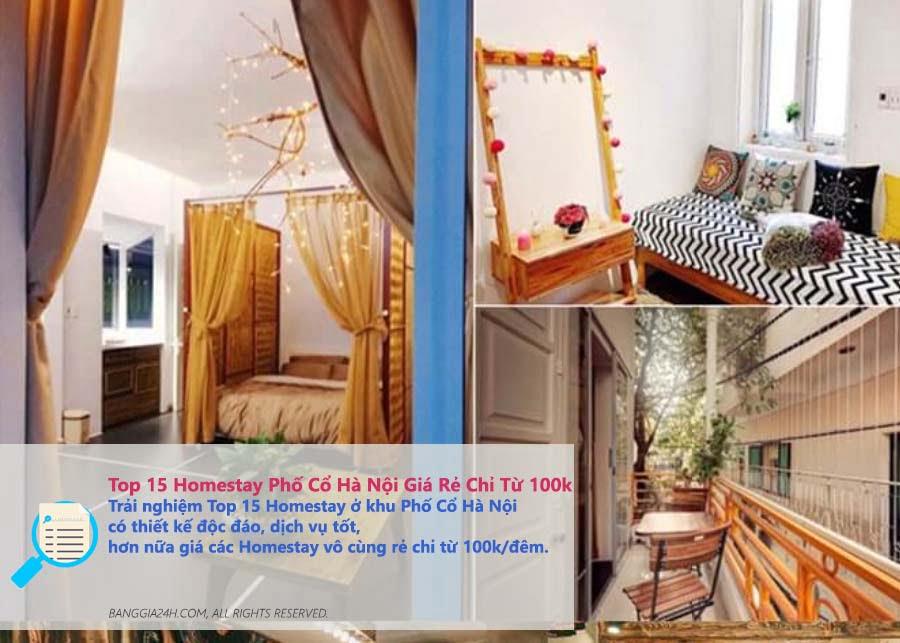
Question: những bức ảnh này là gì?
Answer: là những homestay phố cổ hà nội